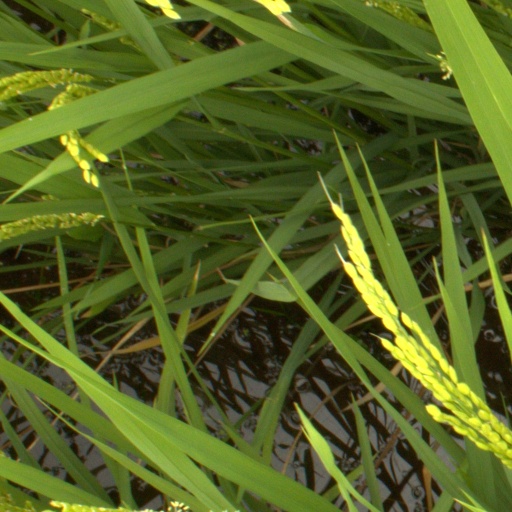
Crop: rice